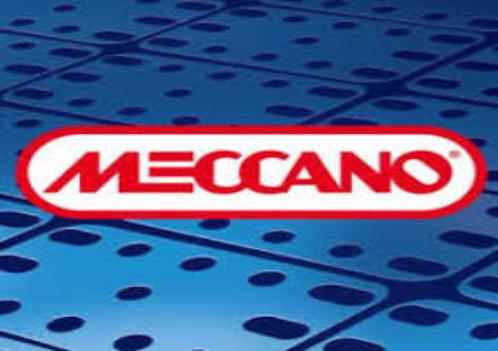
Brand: meccano
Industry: Leisure